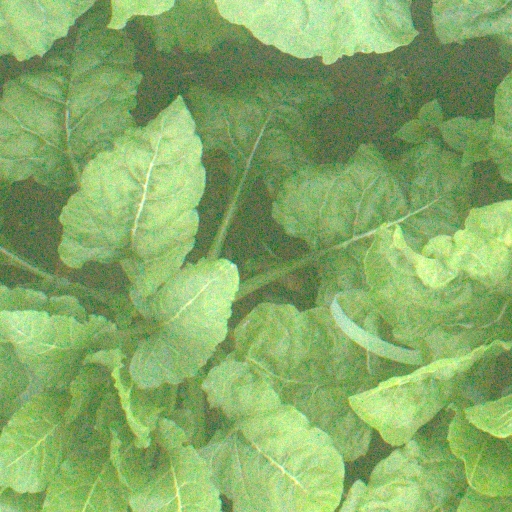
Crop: sugar beet